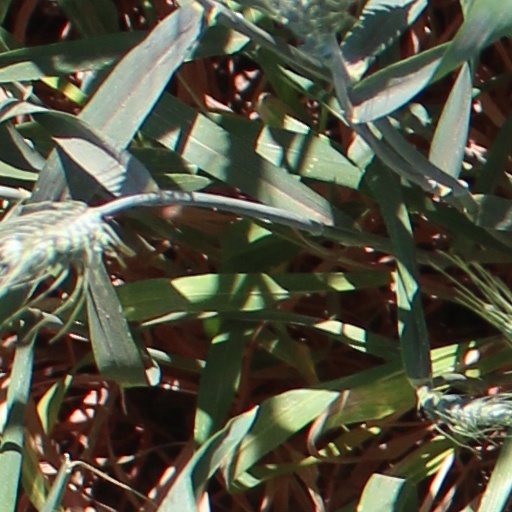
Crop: wheat